Let's Make a Night of It

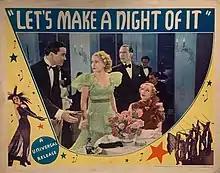

Let's Make a Night of It is a 1937 British musical comedy film directed by Graham Cutts and starring Charles "Buddy" Rogers, June Clyde and Claire Luce. The screenplay concerns a husband and his wife, who acquire rival nightclubs at the same time. It was based on the play "The Silver Spoon" by Henrik Ege. It was distributed in America by Universal Pictures the following year.